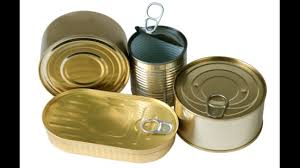
Label: metal